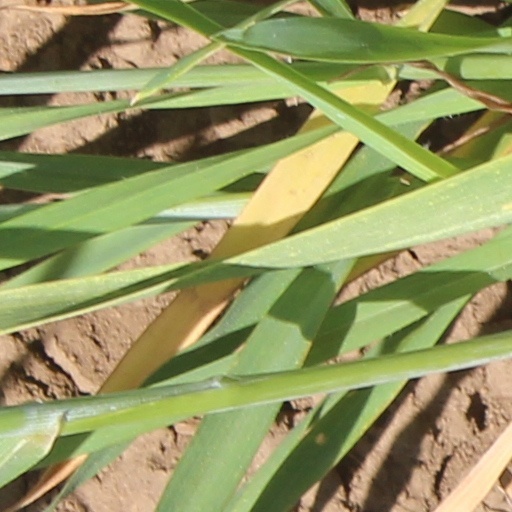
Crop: wheat